Ethical regulator theorem

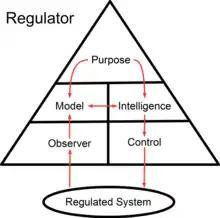
A cybernetic regulator consists of a purpose, model, well-defined observer, decision-making intelligence, and a control channel.

According to the model-centric cybernetics paradigm, an ethical regulator is the product of third-order regulation. The Conant-Ashby good regulator theorem, which established that "every good regulator of a system must be a model of that system," is a key tenet of the model-centric cybernetics paradigm.